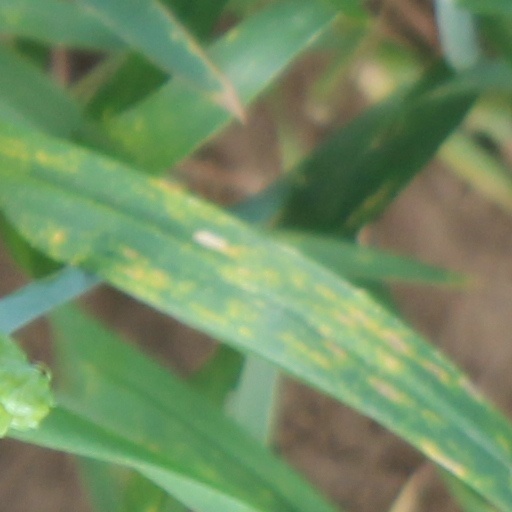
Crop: wheat